Ġonna tal-Kmand

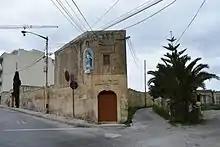
"Il-Ġnien tal-Kmand" in Mosta

The garden at Lija is located at "Triq Annibale Preca" (Annibale Preca Street), in an area known as Tal-Mirakli close to the boundary with Attard. This garden has been partially built up as the Plant Biotechnology Centre and its laboratories. It has reservoirs which feed into the nearby San Anton Palace.